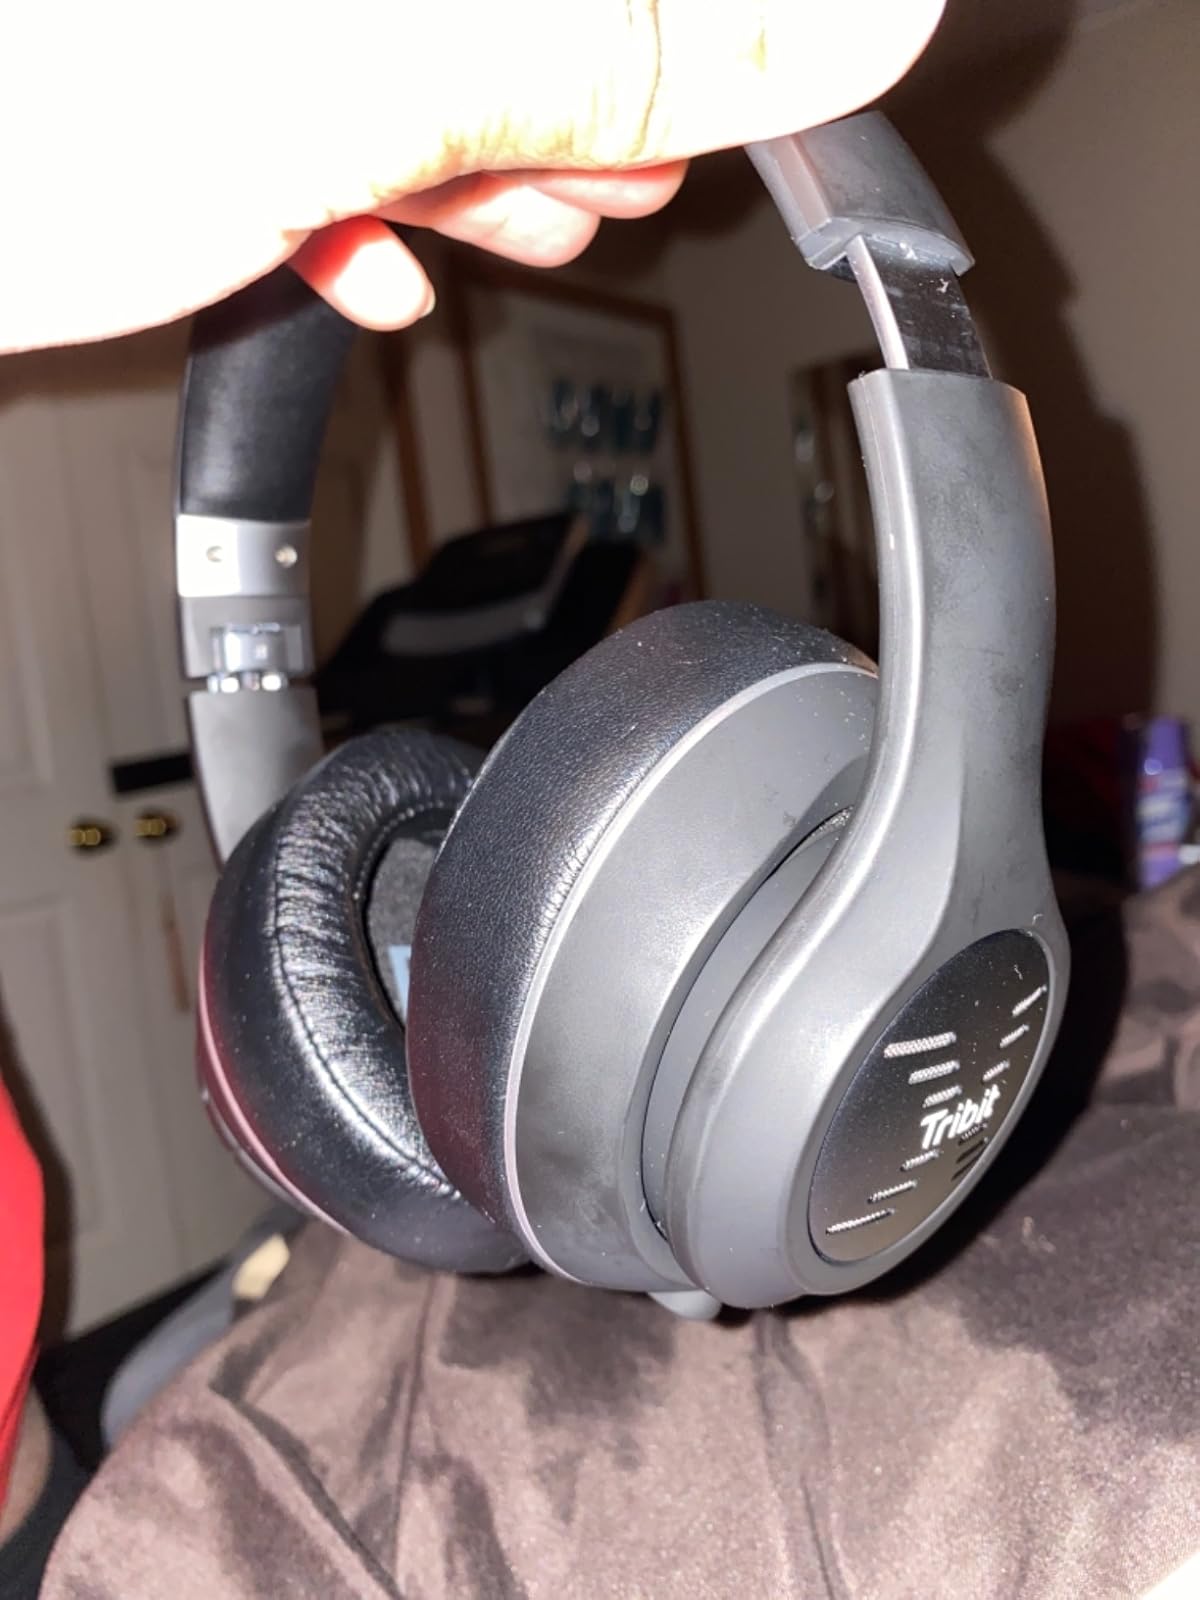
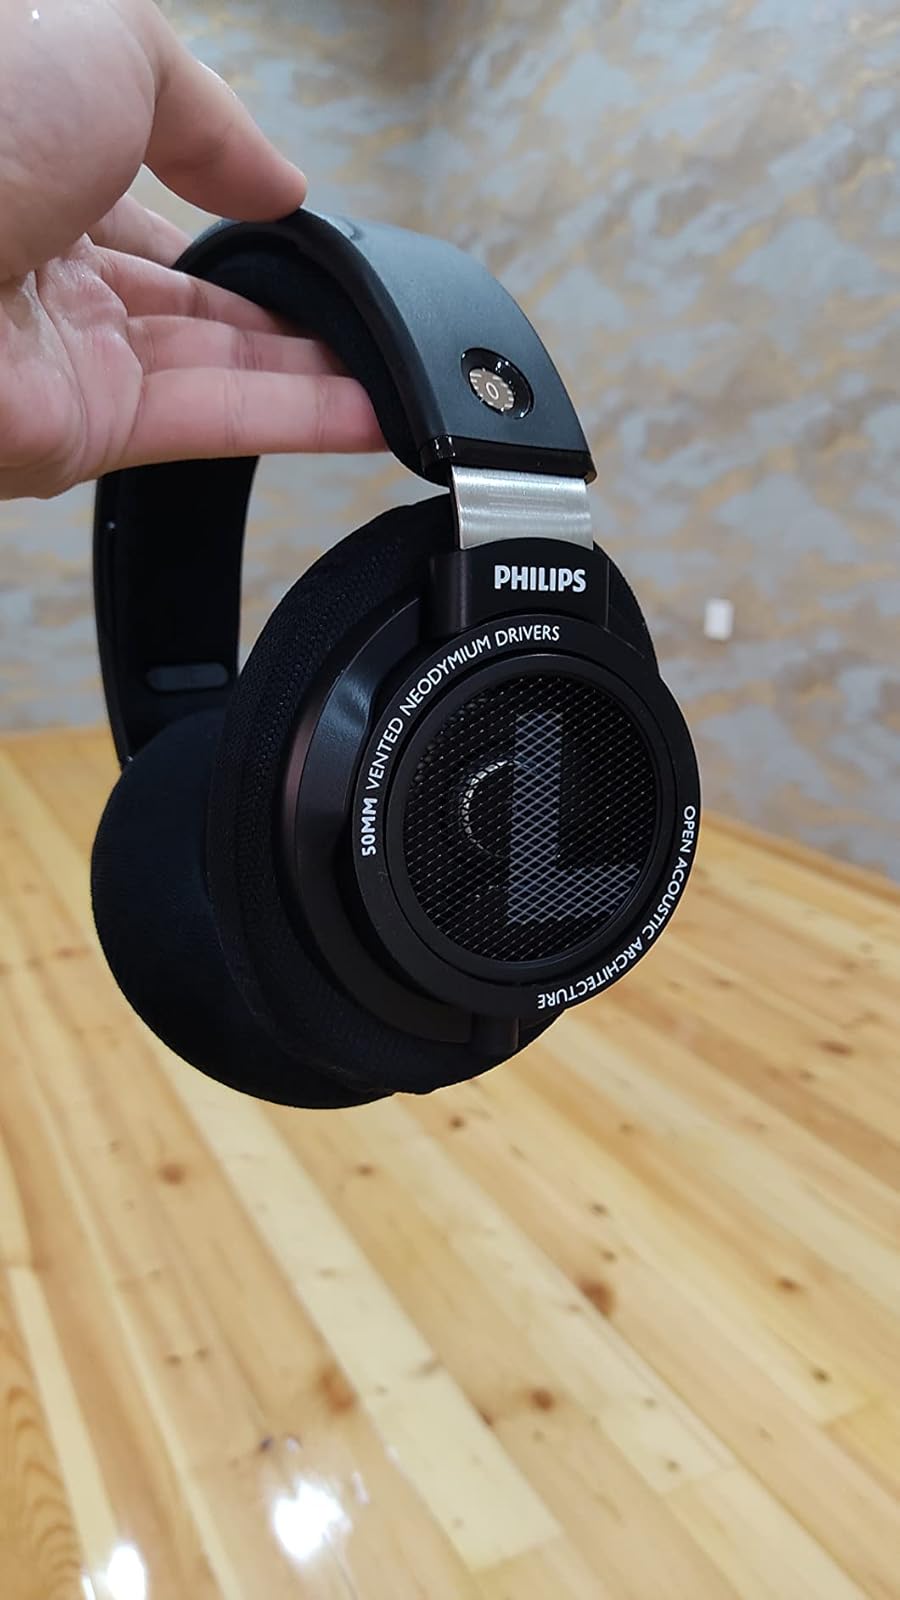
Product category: headphones
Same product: no